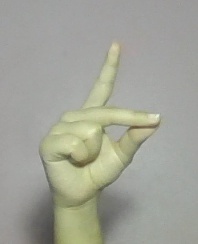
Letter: ta